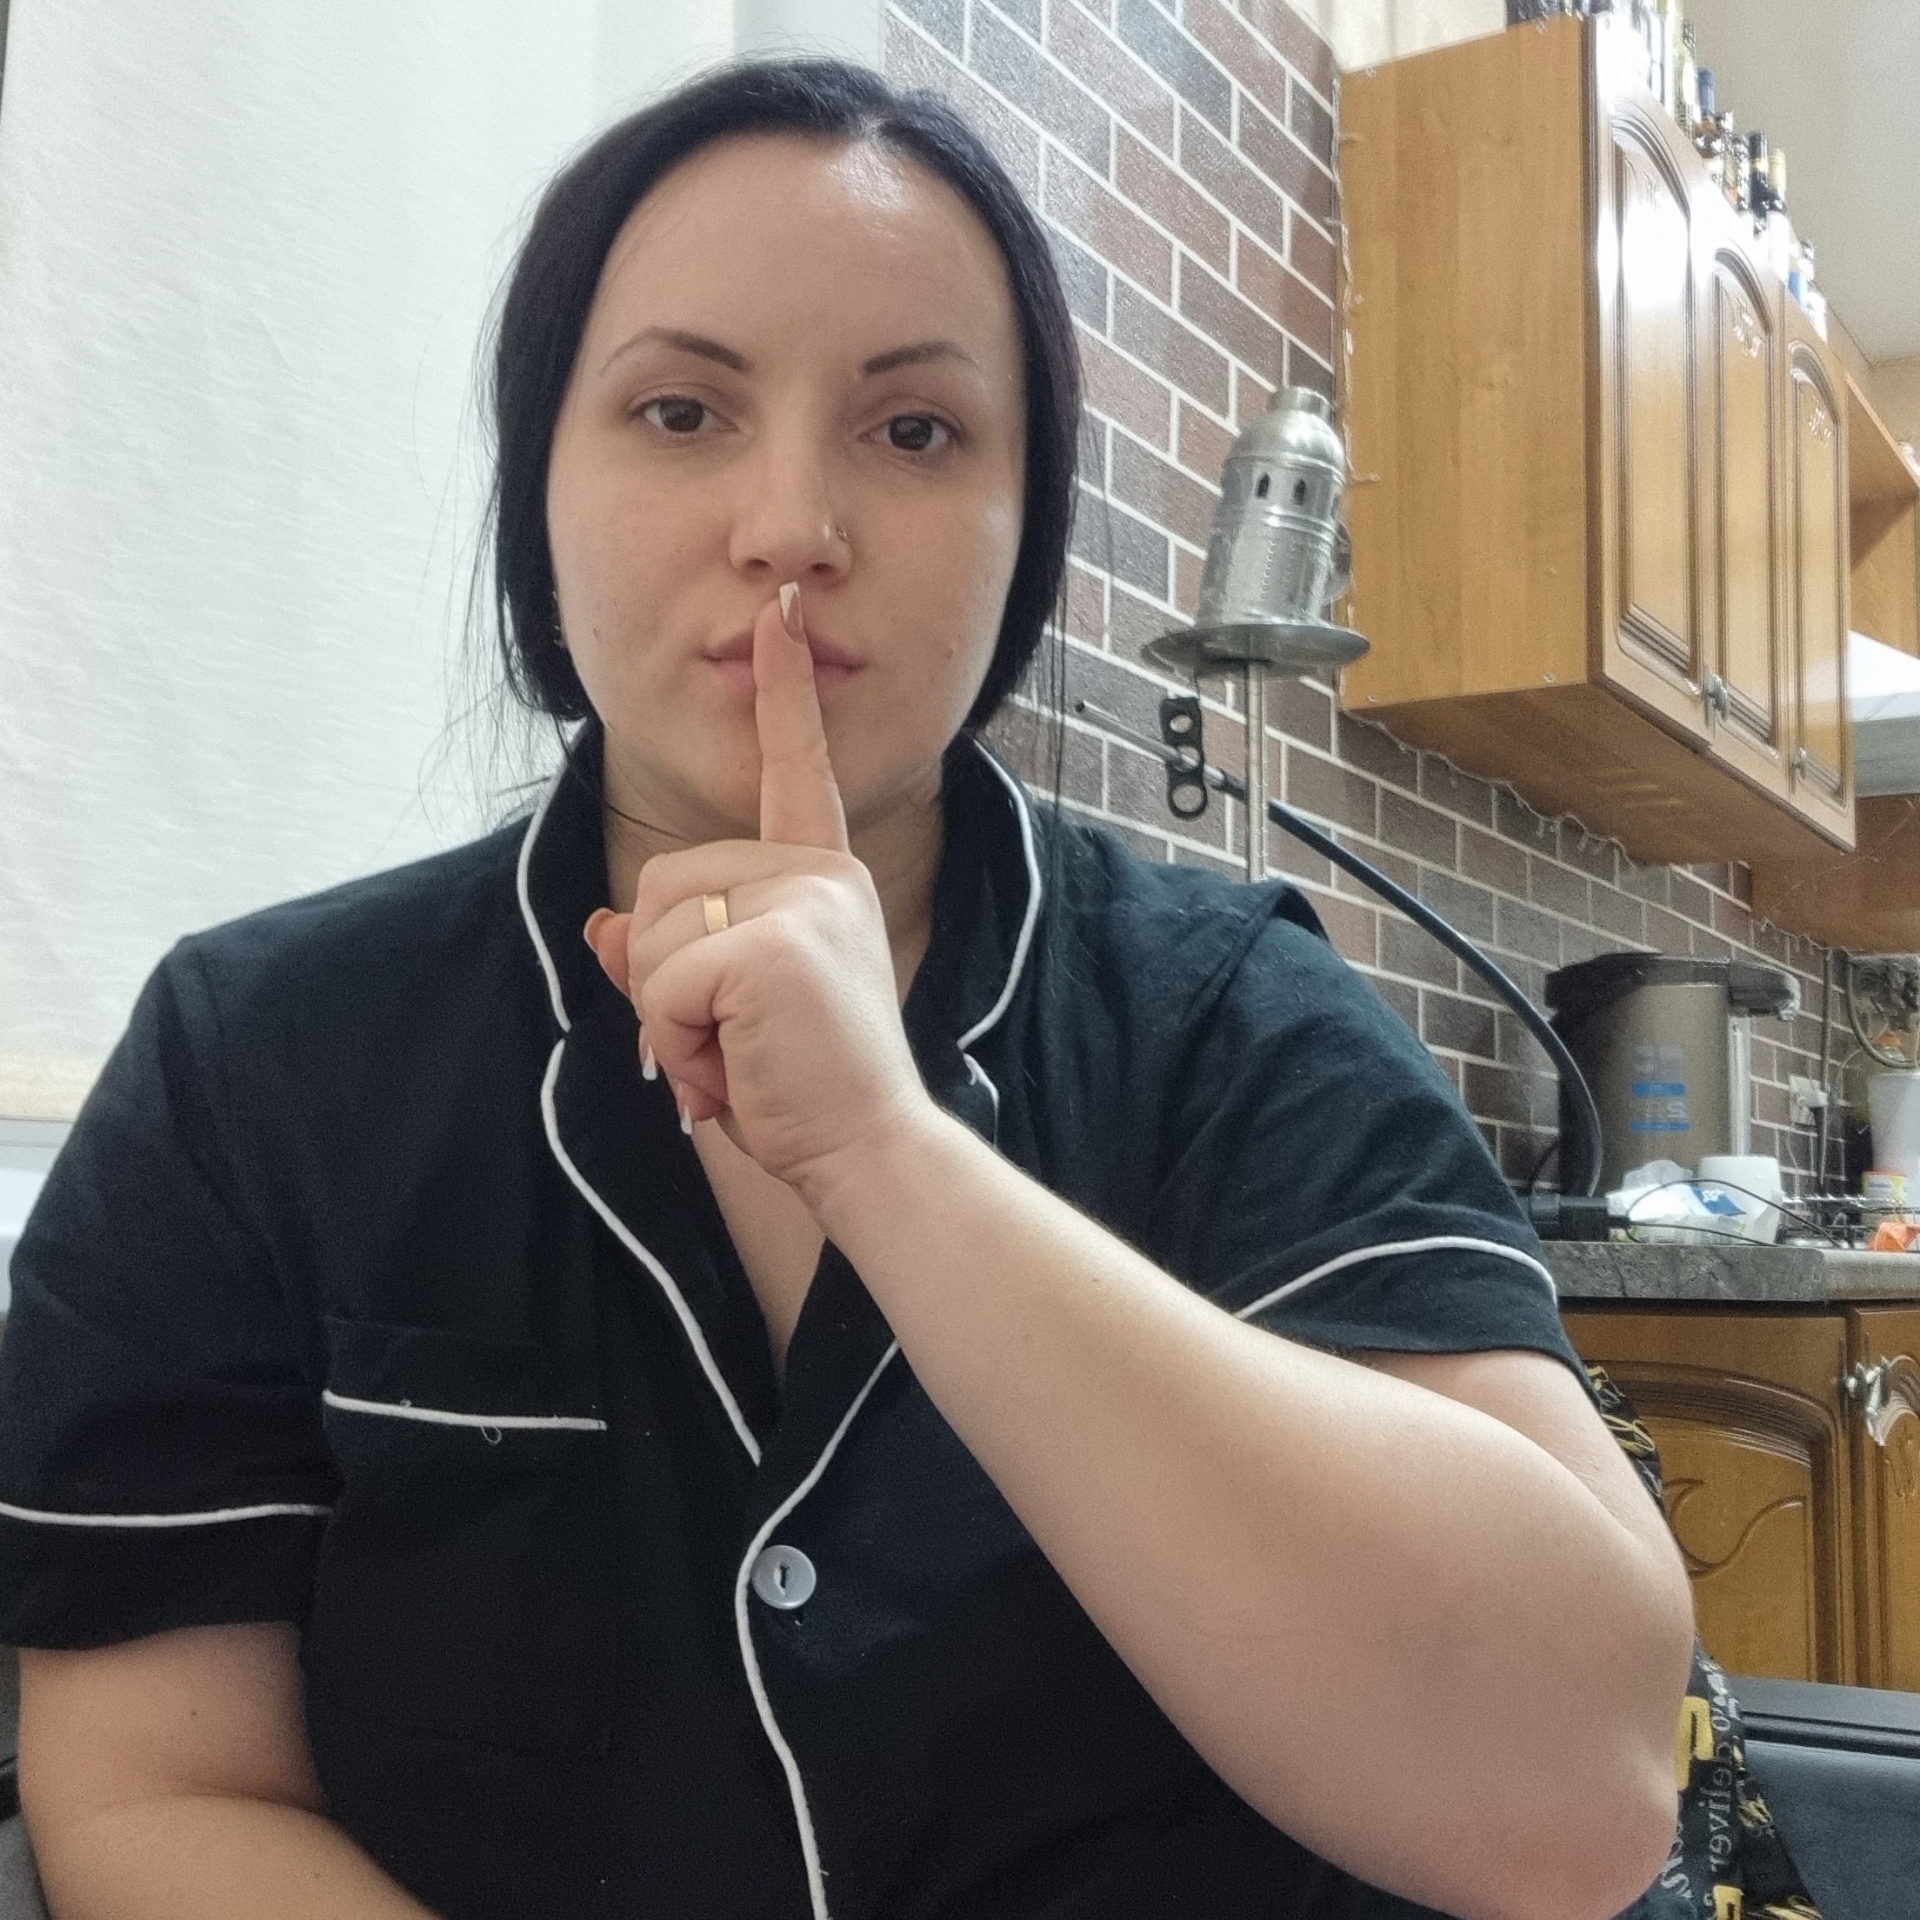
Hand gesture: mute